Osmond Fraenkel

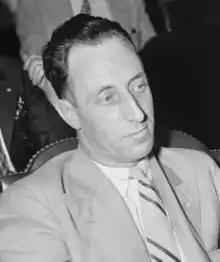
Fraenkel helped defend labor leader Harry Bridges.

In 1916, Fraenkel joined and became a partner in Goldsmith & Fraenkel. In 1928, the firm became Goldsmith, Jackson & Brock through 1942. In 1942, the firm became Fraenkel, Jackson & Levitt through 1945. In 1945, he became counsel to Hays, St. John, Abramson & Schulman, later Hays, St. John, Abramson & Heilbron through 1981. In 1982, he joined Rabinowitz, Boudin, Standard, Krinsky & Lieberman through his death in 1983.